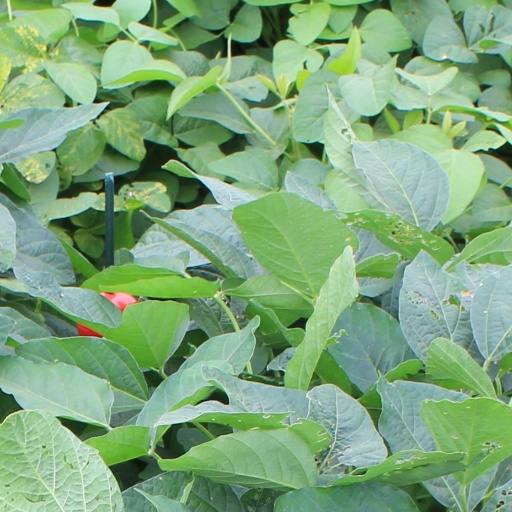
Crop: soybean